Damsholte Church

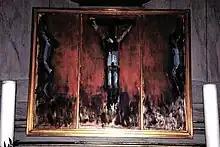
Altarpiece painting of Christ on the cross (1993) by Sven Havsteen-Mikkelsen

The austerity of Lutheran pietism is ubiquitous. The short benches are designed to keep their occupants awake. And a modern triptych of Jesus' crucifixion with the two robbers on either side decorates the altar. It was completed in 1993 by Sven Havsteen-Mikkelsen. On the northern wall, there is a picture of Christ by Eckersberg (1825) while a recently restored figure of Christ occupies a small niche. To one side, a memorial plaque honours those who fell in the war of 1864. On the south wall, there is a picture of the resurrection by Niels Skovgaard together with a portrait of Damsholte's first pastor, Rasmus Platou.